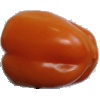
Label: Pepper Orange 1